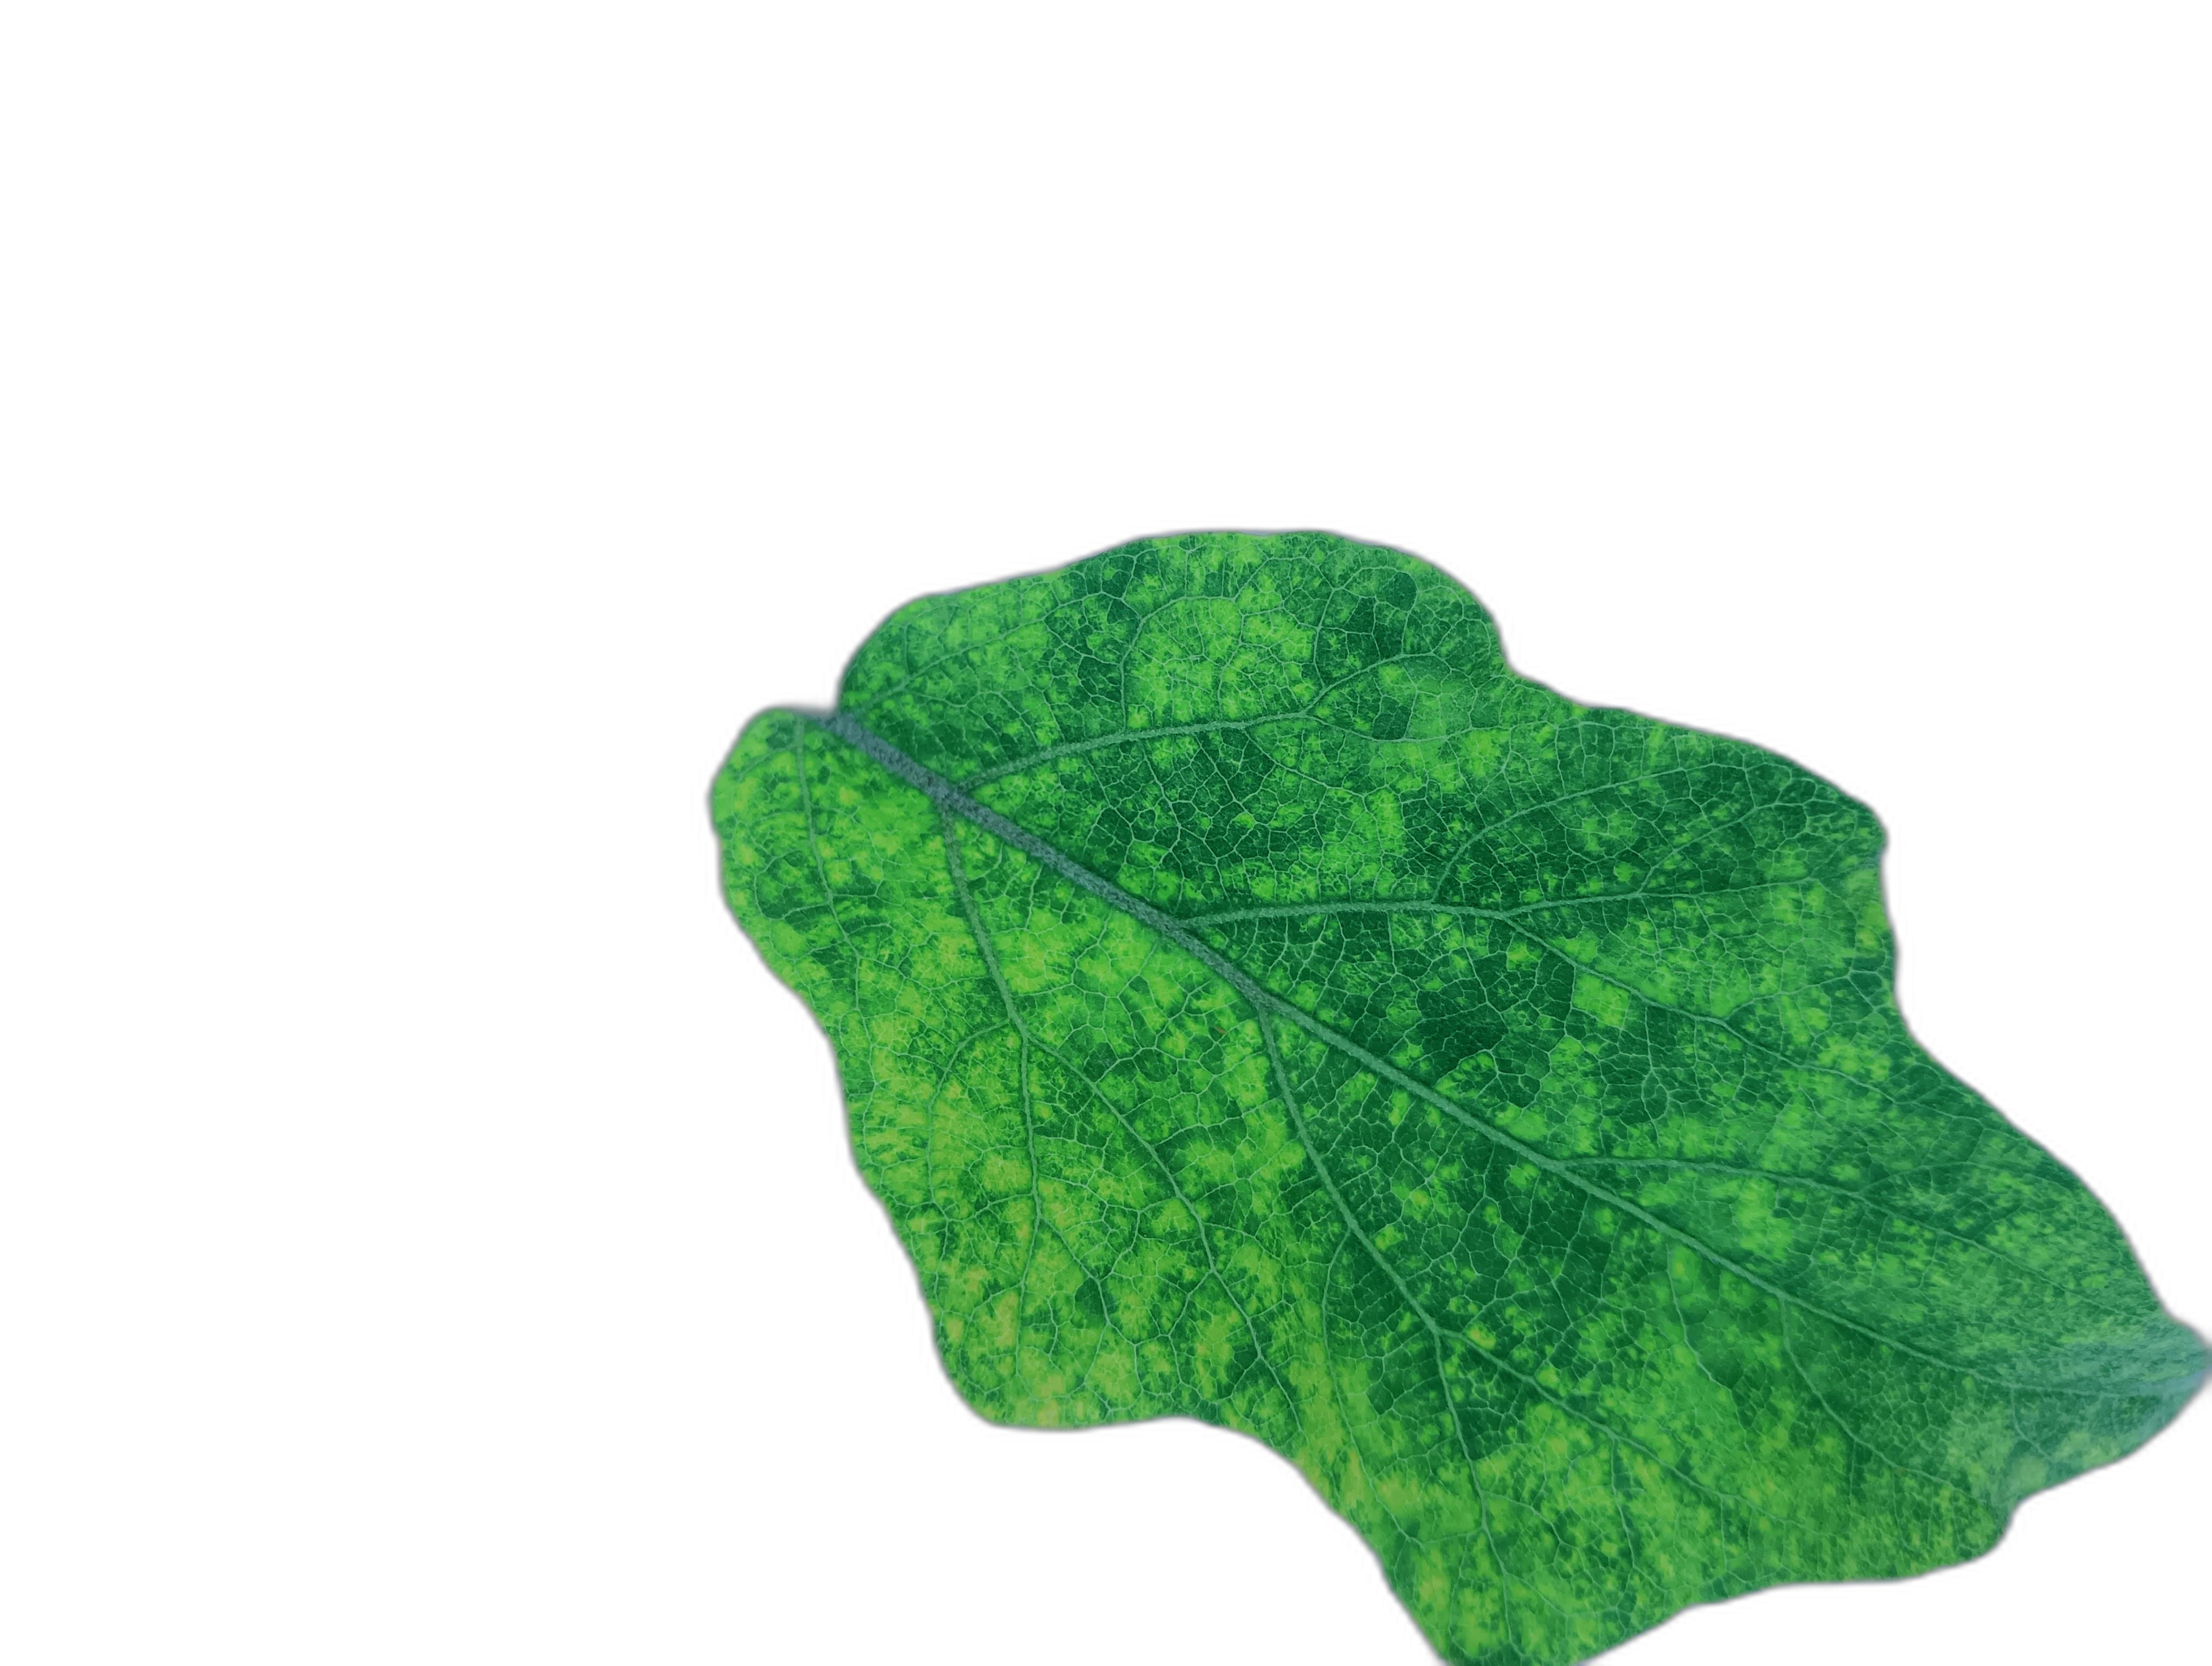
Label: Mosaic Virus Disease